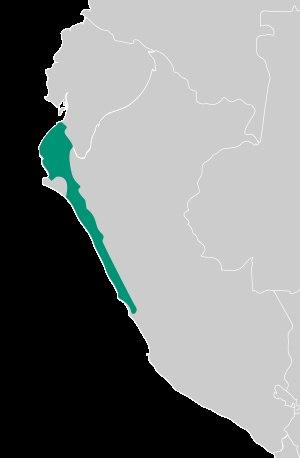
La civilisation chimú fut une importante civilisation précolombienne pendant plusieurs siècles, de 1000 à 1470. Vraisemblablement issus de la culture Moche, ils sont conquis par les Incas sous le règne de Tupac Yupanqui et intégré à l'empire de ce dernier. Leur capitale était le site archéologique de Chan Chan.